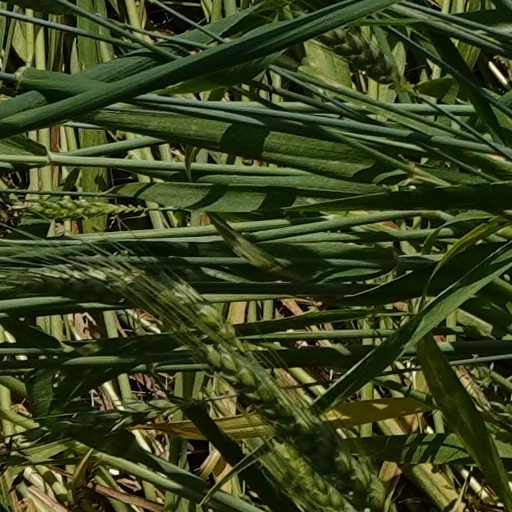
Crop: wheat